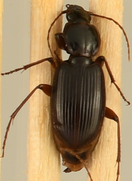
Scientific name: Synuchus impunctatus
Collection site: Harvard Forest Site (HARV), plot HARV_010